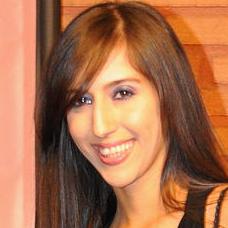
Age: 23